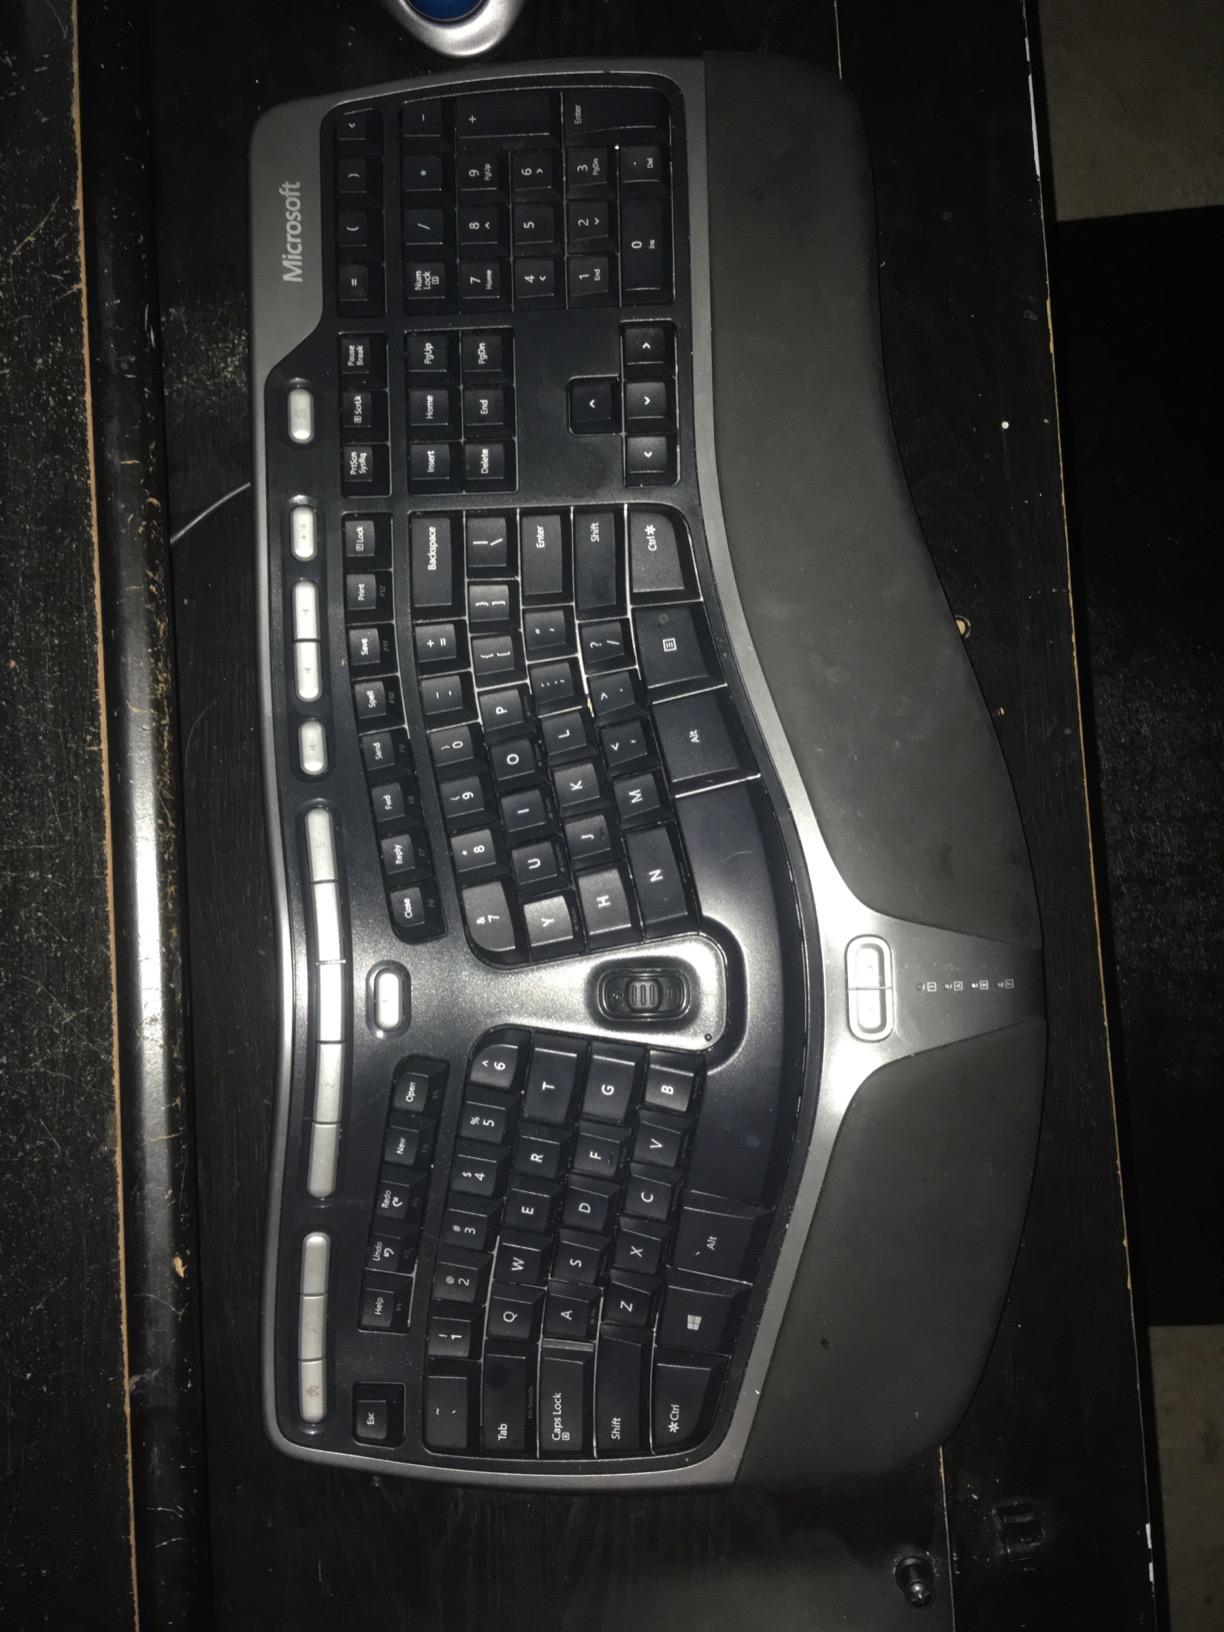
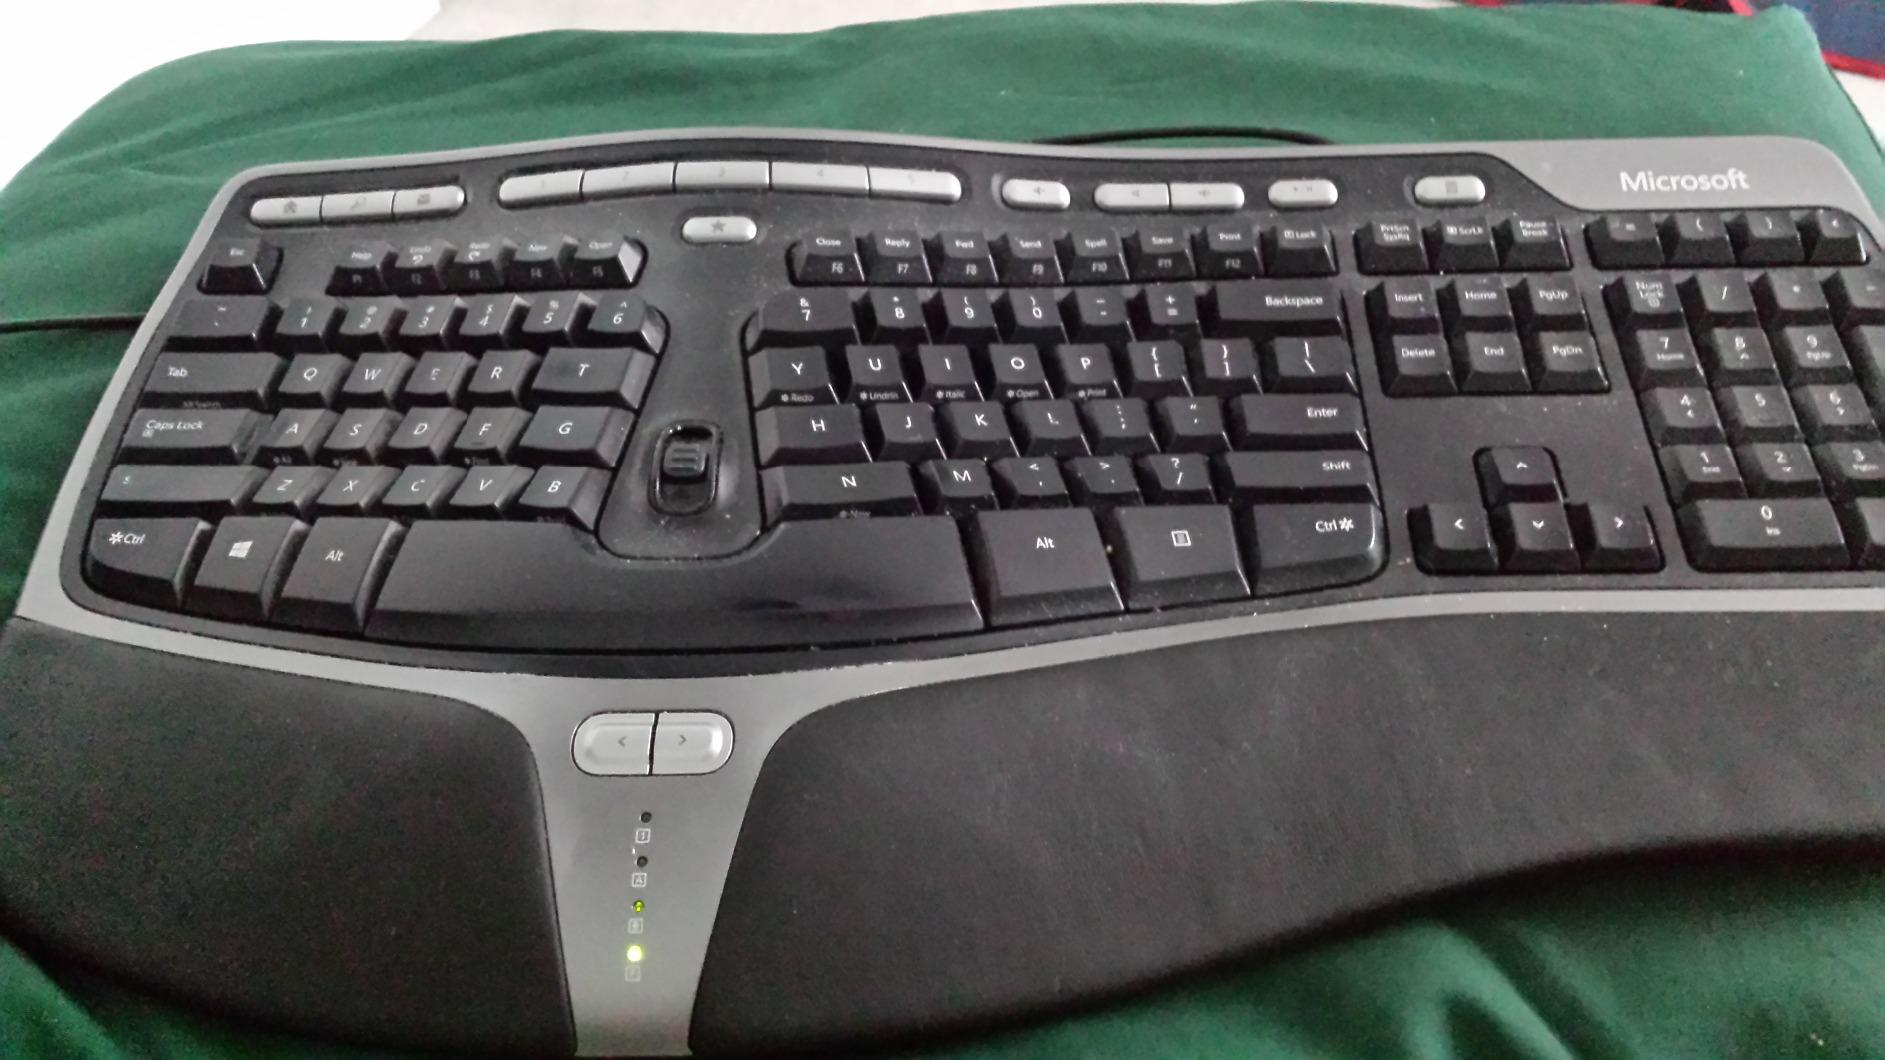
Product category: keyboard
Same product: yes